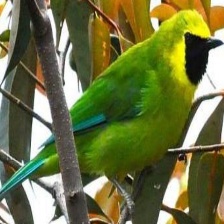
Species: BORNEAN LEAFBIRD
Scientific name: CHLOROPSIS KINABALUENSIS